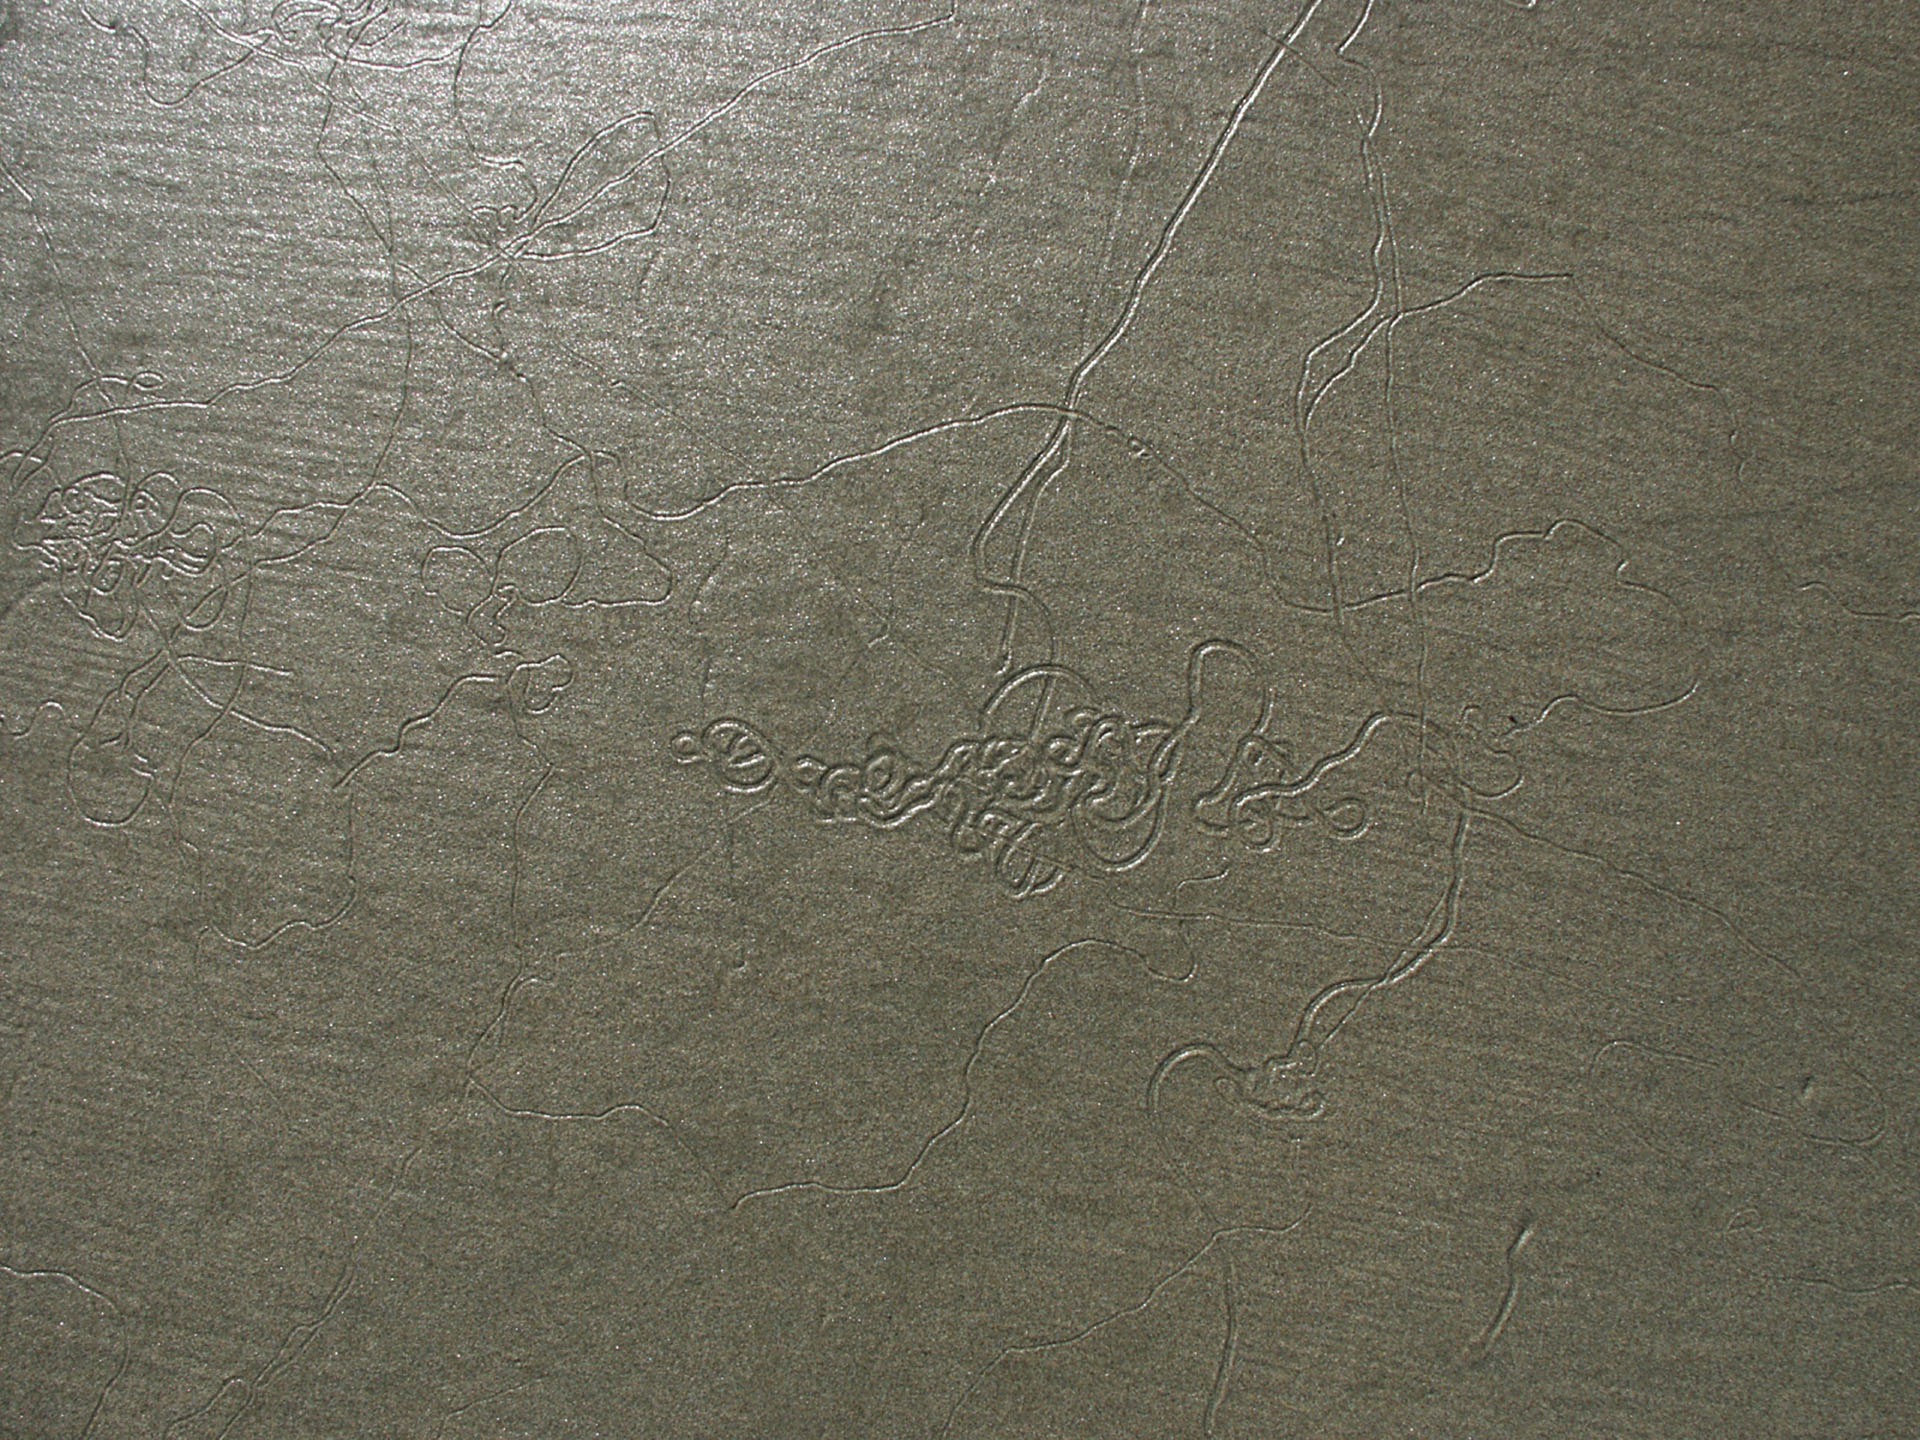
nature, outline, wood, texture, floor, wall, asphalt, line, soil, tile, material, clam, art, lines, draw, plaster, flooring, wood flooring, road surface, laminate flooring